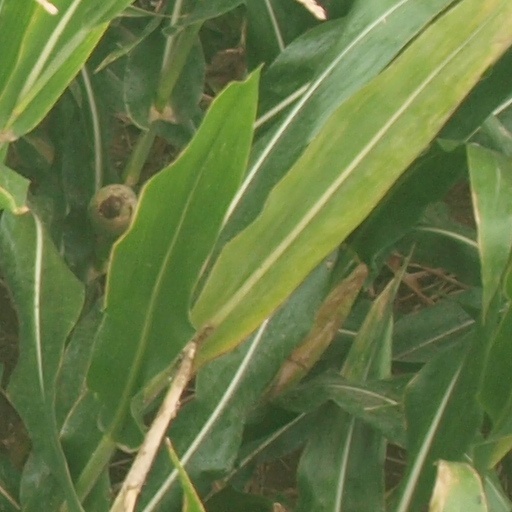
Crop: maize; corn